Kuota

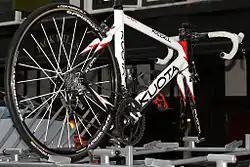
A Kuota Kebel at the Halfords Tour Series 2010 in Chester

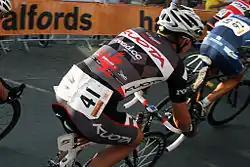
A Kuota-road.cc rider at the Halfords Tour Series 2010 in Chester

Kuota is an Italian bicycle brand, owned by Kuota International Co. Ltd, founded in 2001. Their bicycles are distributed in Belgium, Denmark, UK, France, Germany, Italy, Spain, Greece, Canada, Japan, Korea, Taiwan, China, Hong Kong, Malaysia, Thailand, Indonesia and Philippines.